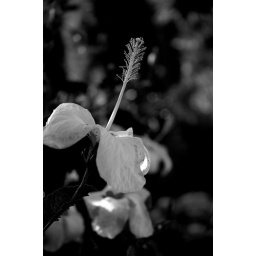
Hibiscus in black and white